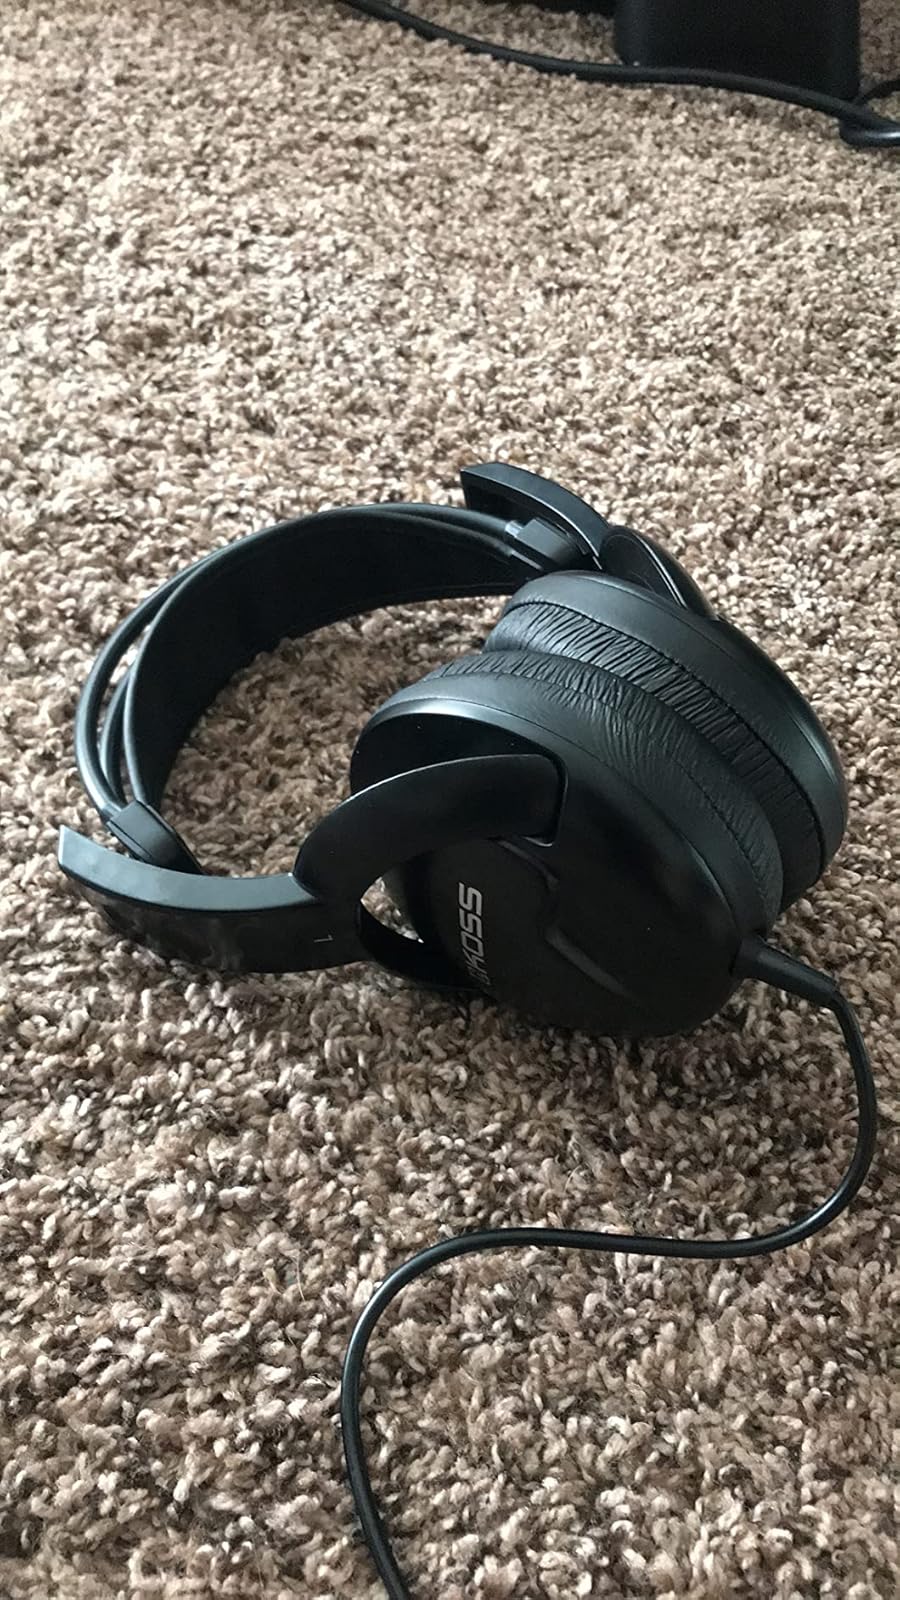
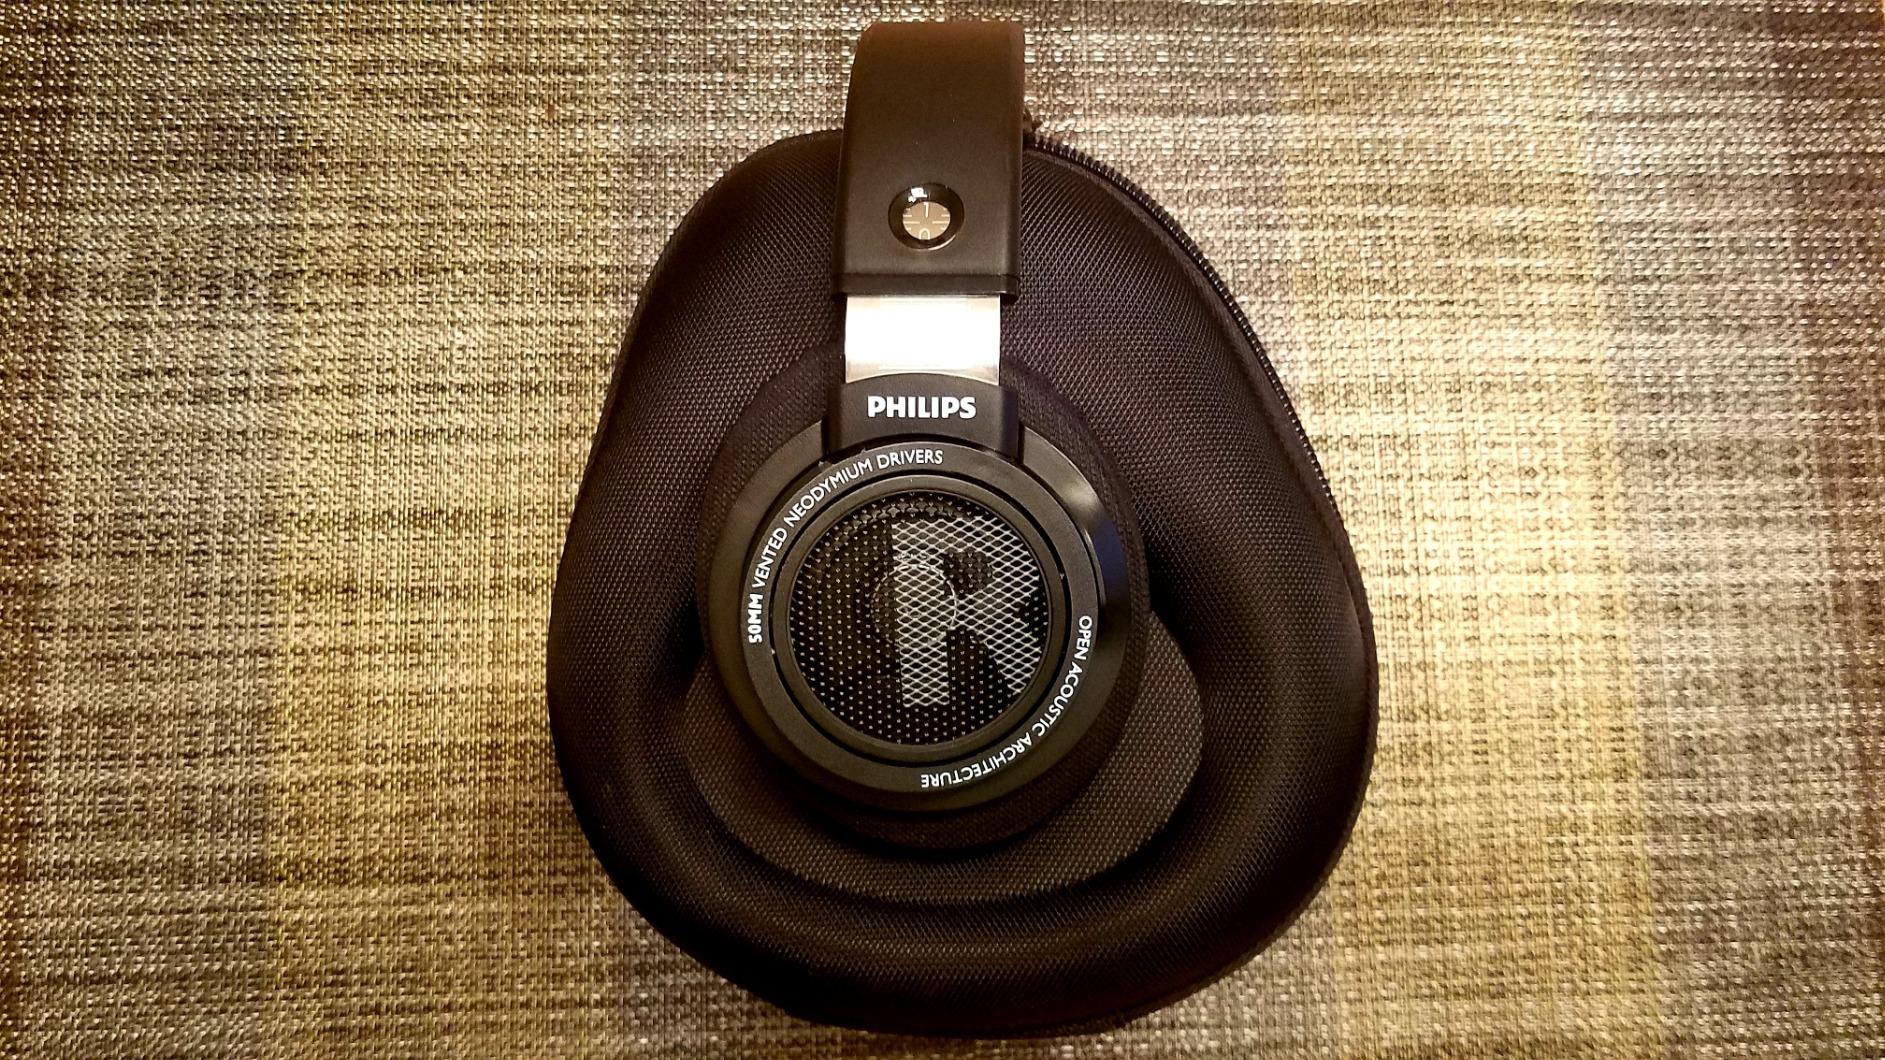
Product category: headphones
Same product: no